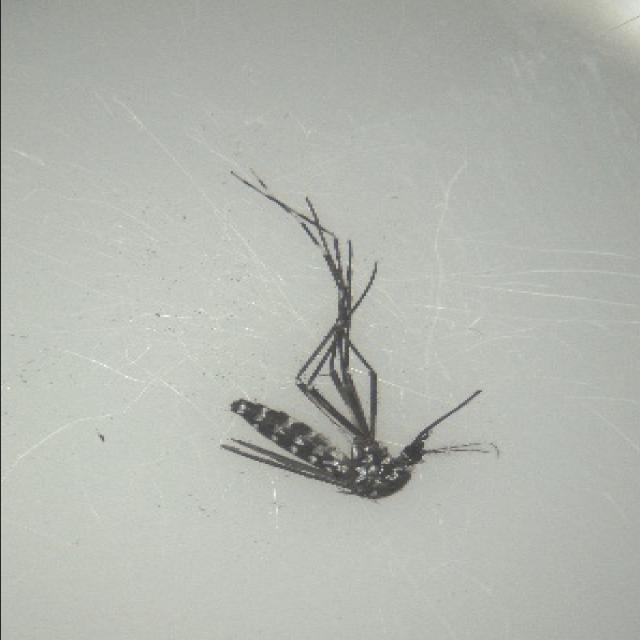
Species: aedes_albopictus